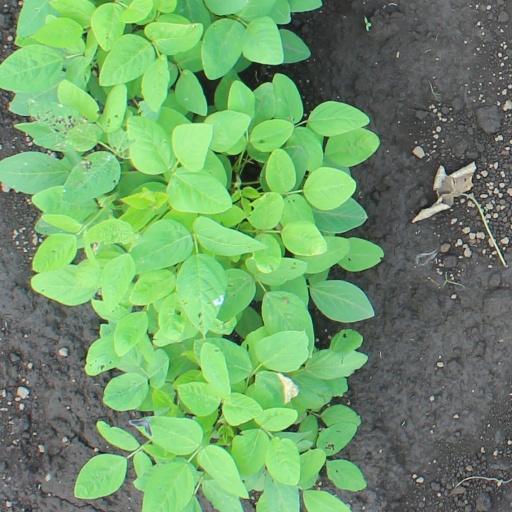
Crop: soybean